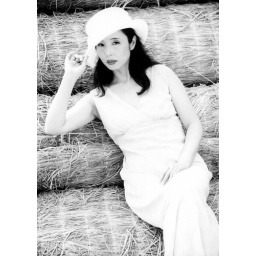
ygl, b&w, in white hat and dress, reclining on hay bales